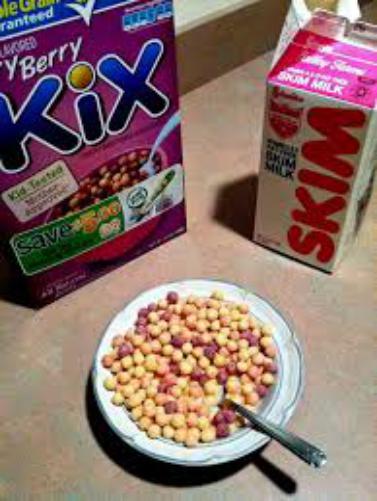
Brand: Berry Berry Kix
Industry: Food